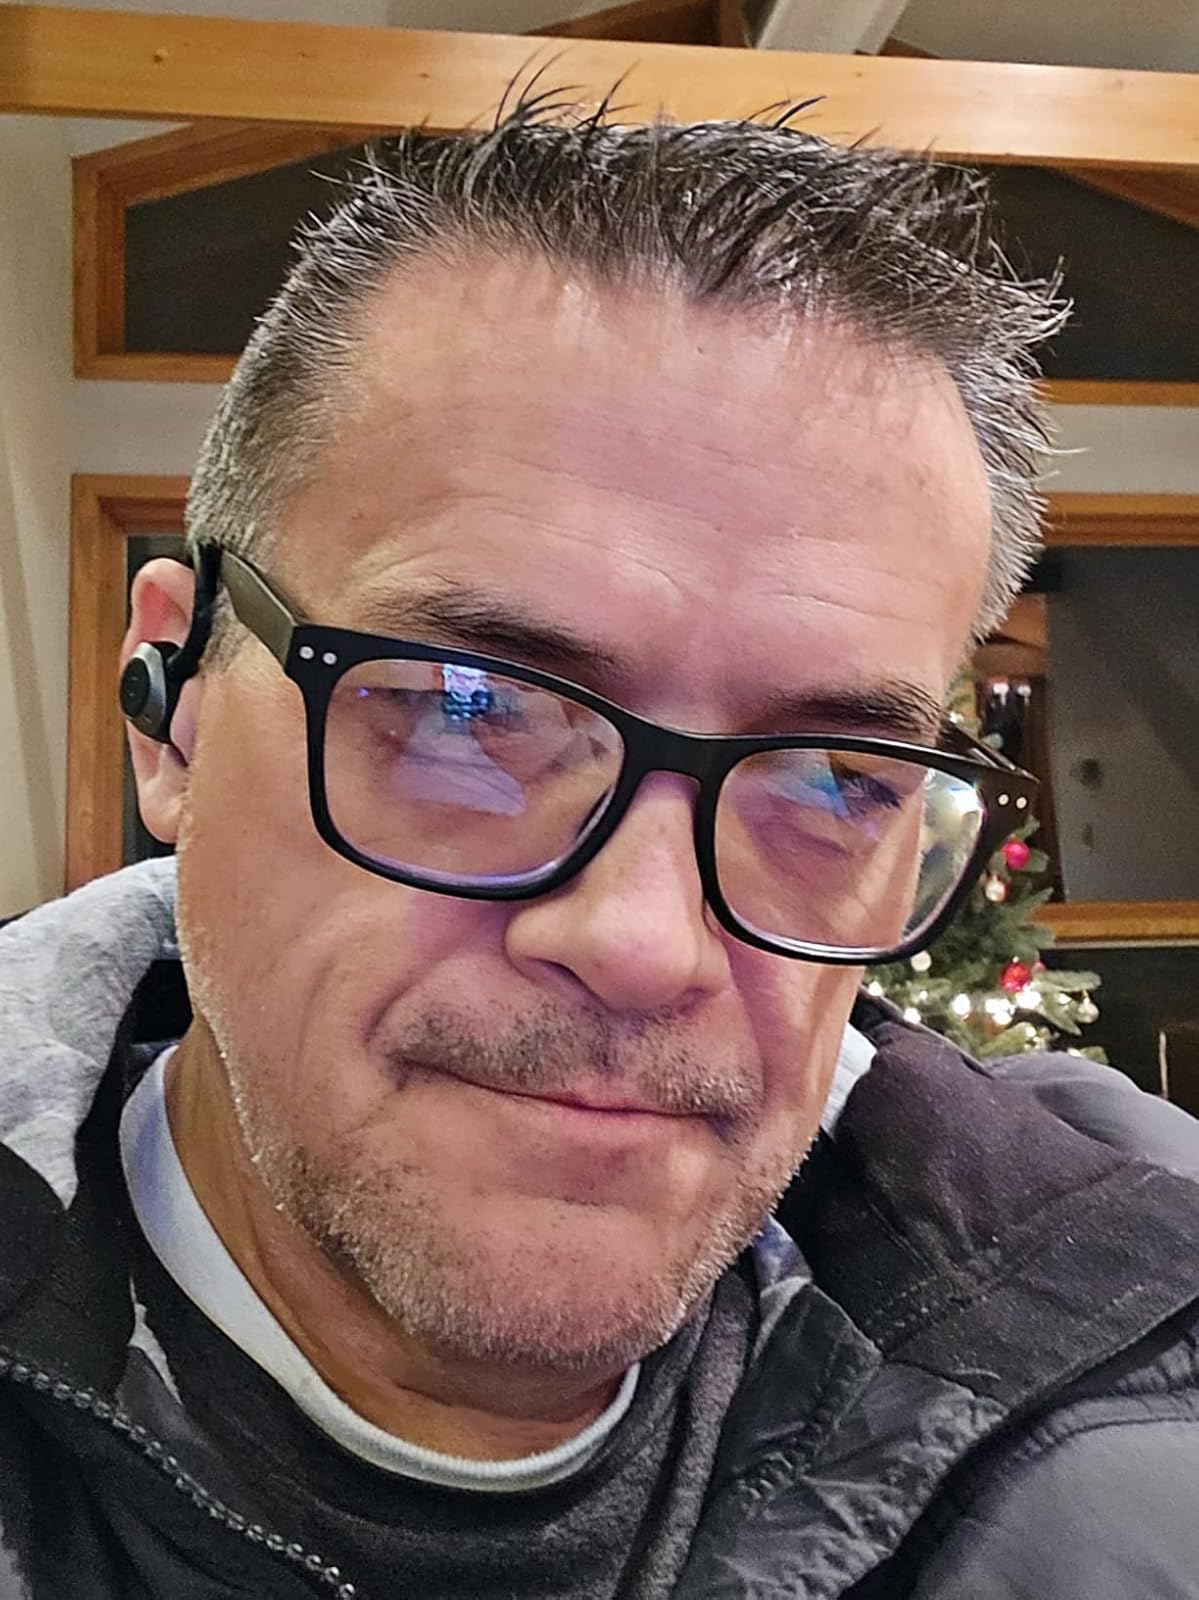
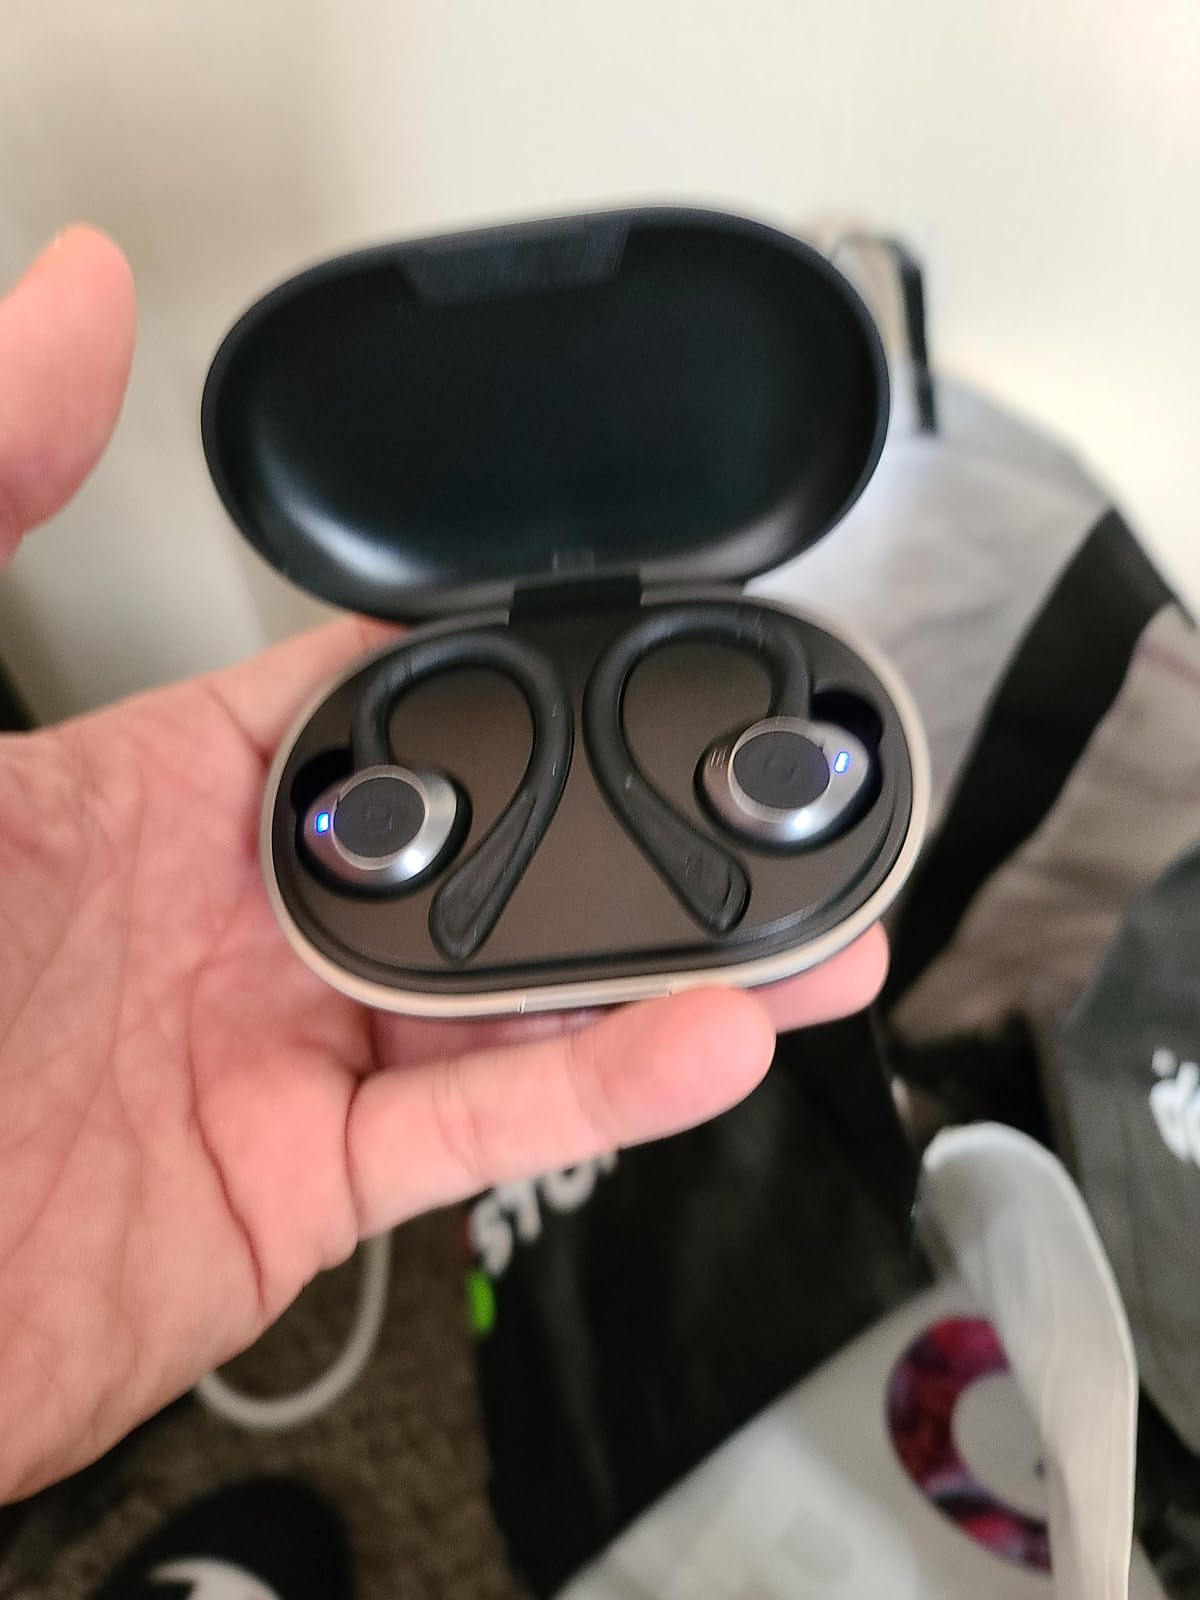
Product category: earbuds
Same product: yes